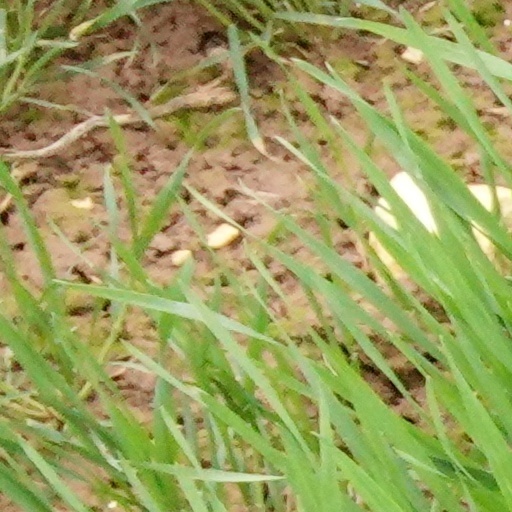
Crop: wheat